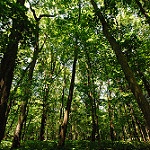
Label: forest